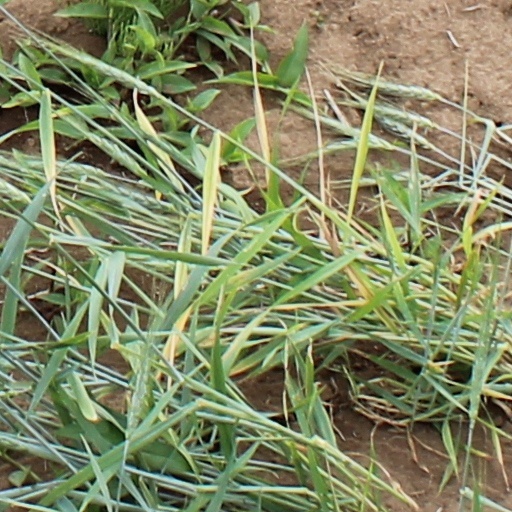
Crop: wheat